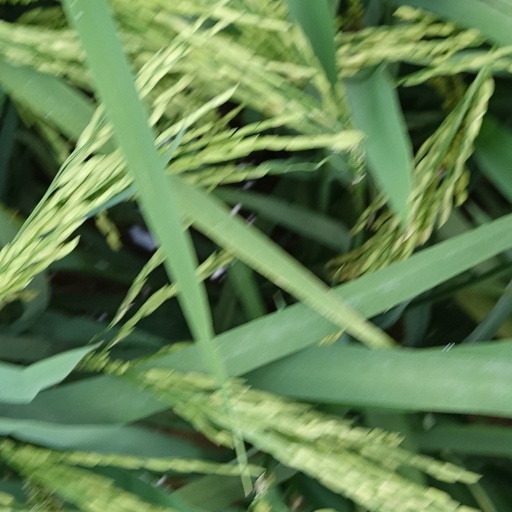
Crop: rice